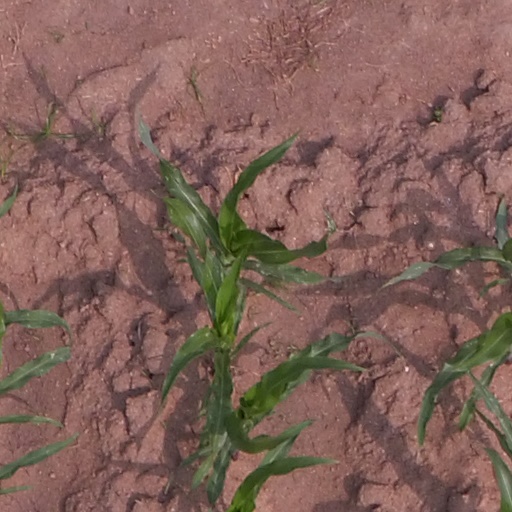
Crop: maize; corn